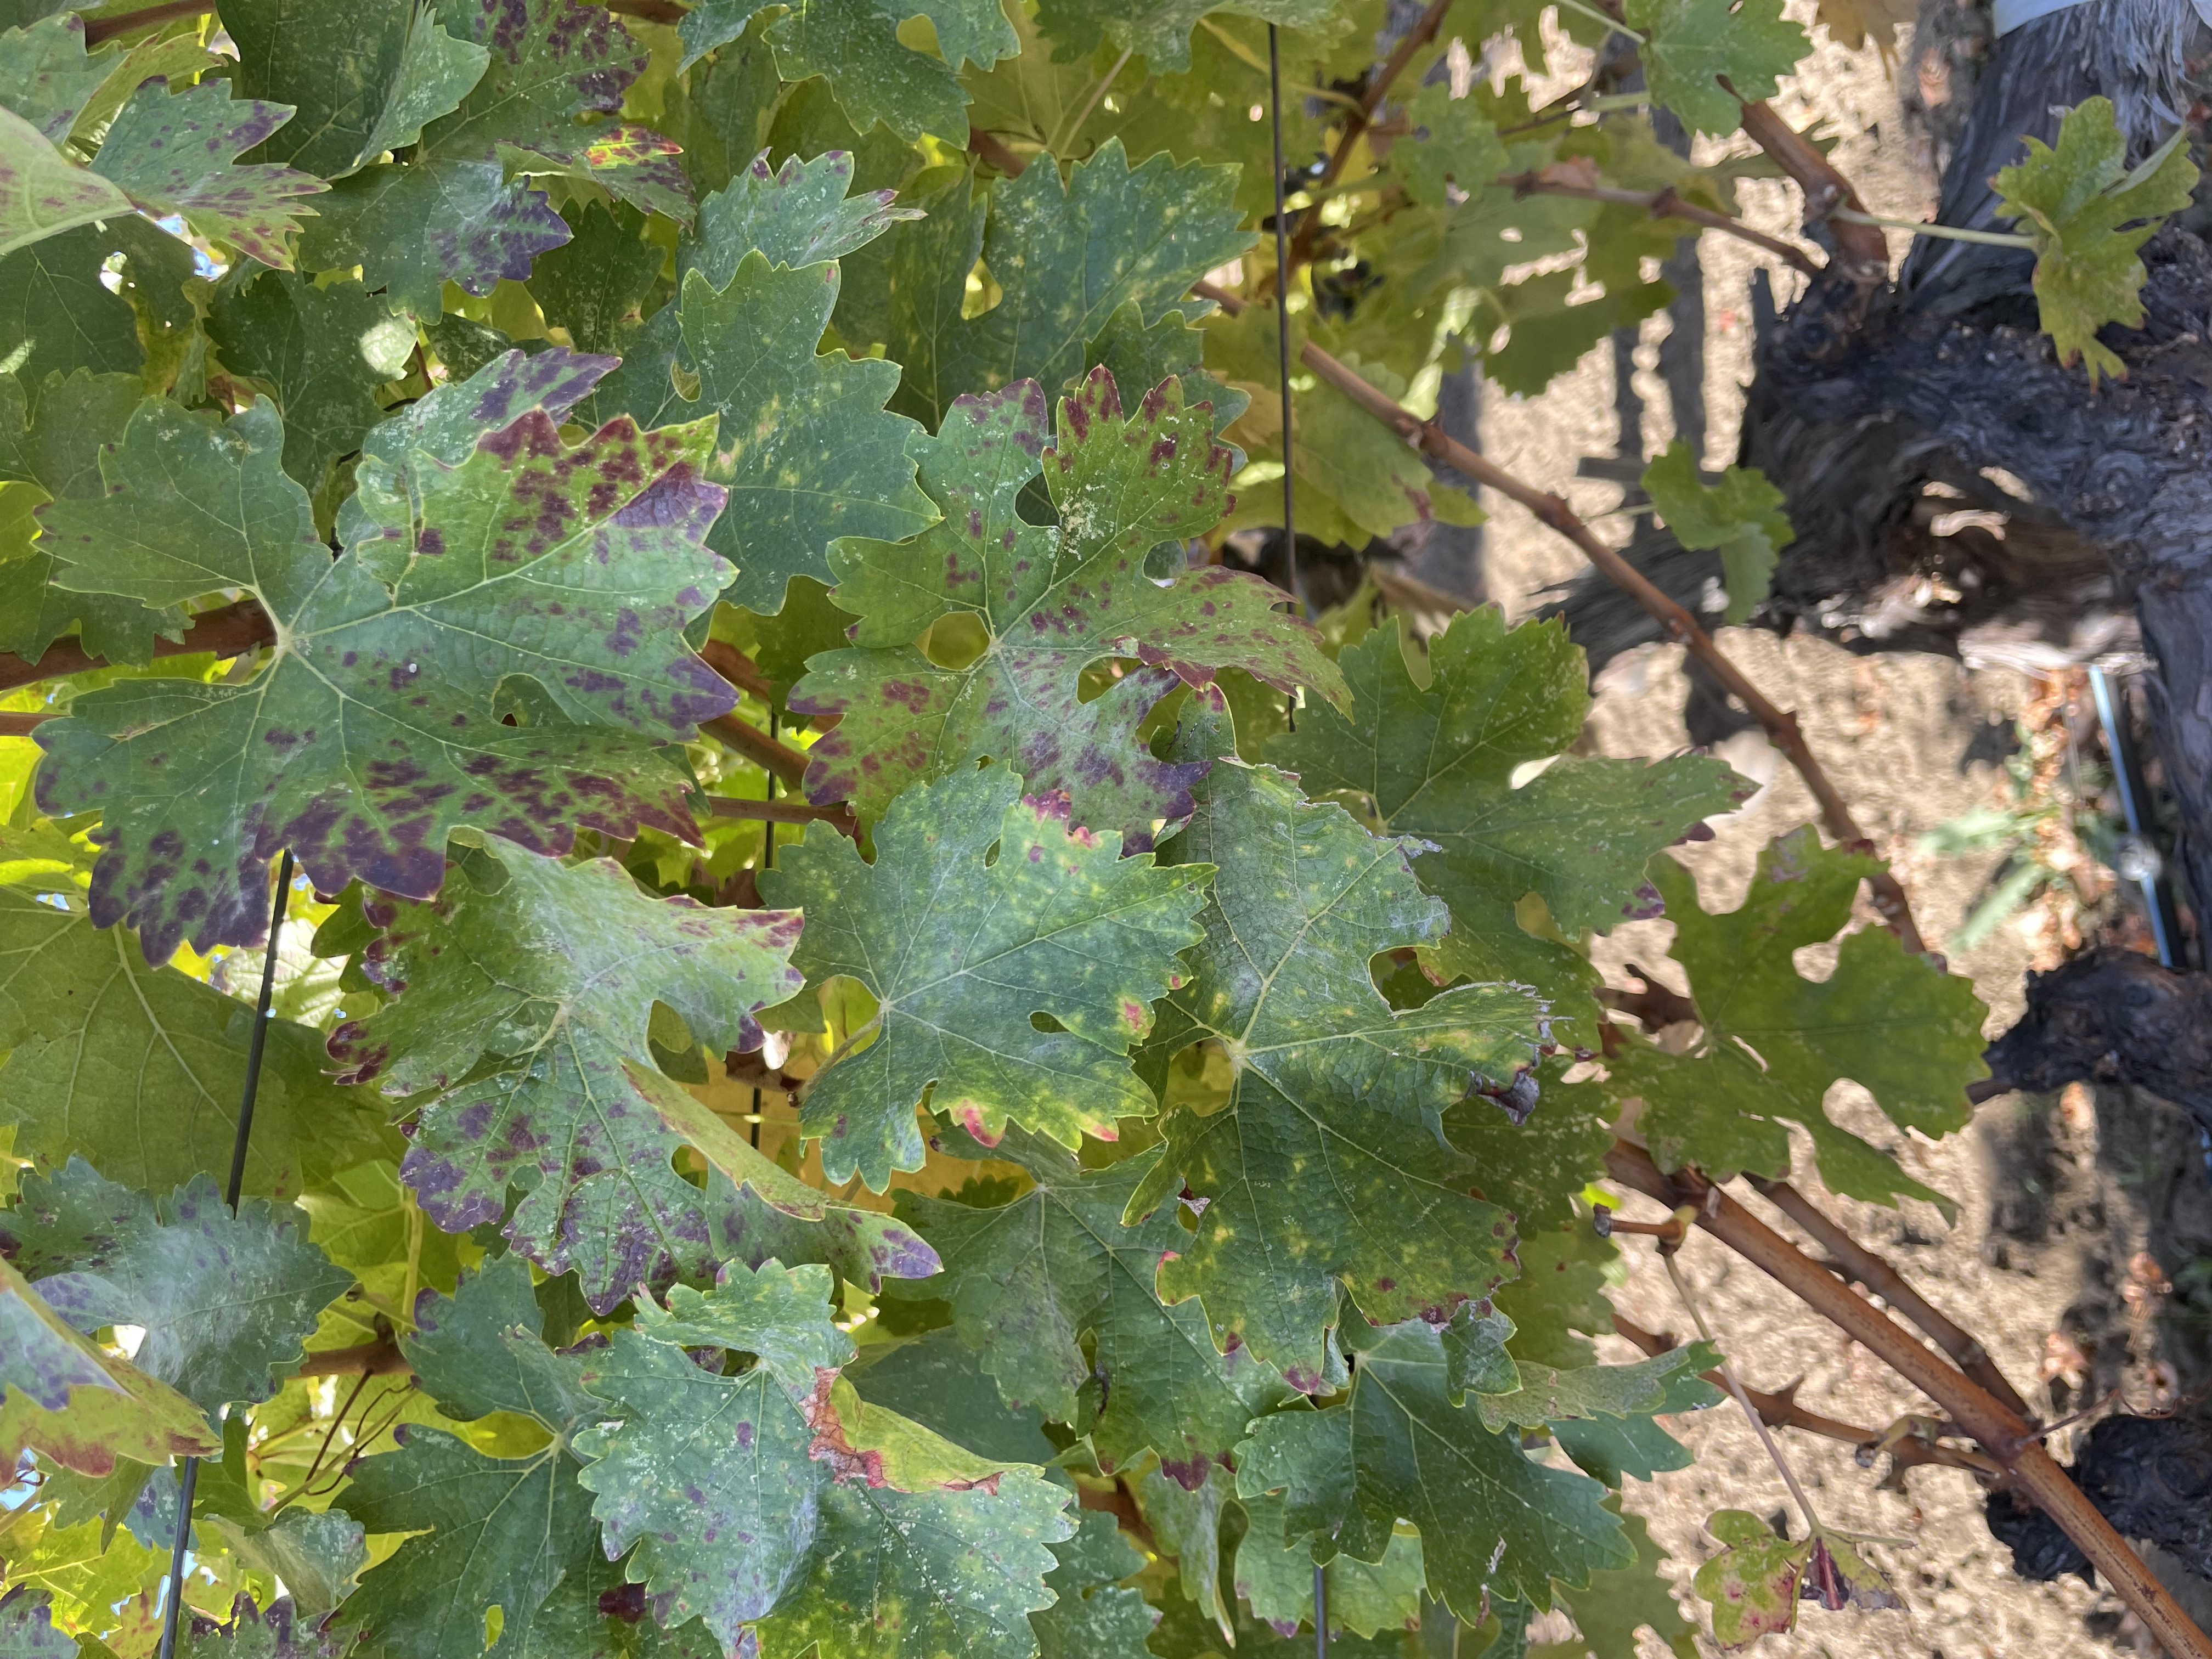
Label: Leafroll 3